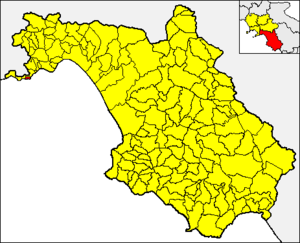
Conca dei Marini est une commune italienne de la province de Salerne dans la région Campanie en Italie.